Evgenii Dadonov

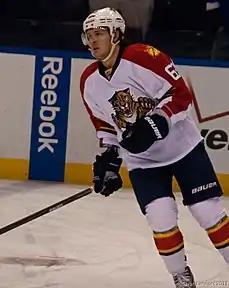
Dadonov with the Florida Panthers in 2011 during his first stint with the team

In the 2011–12 season, the last year of his entry-level contract, after failing to gain a regular position into the Panthers line-up on 18 January 2012, Dadonov was traded, along with A.J. Jenks, by the Panthers to the Carolina Hurricanes in exchange for Jonathan Matsumoto and Mattias Lindstrom. He played 15 games with the Panthers that year, tallying two goals and three points and nine points in 20 games with the Panthers AHL affiliate, the San Antonio Rampage. Dadonov was assigned to the Hurricanes' affiliate, the Charlotte Checkers where he played the remainder of the season out.